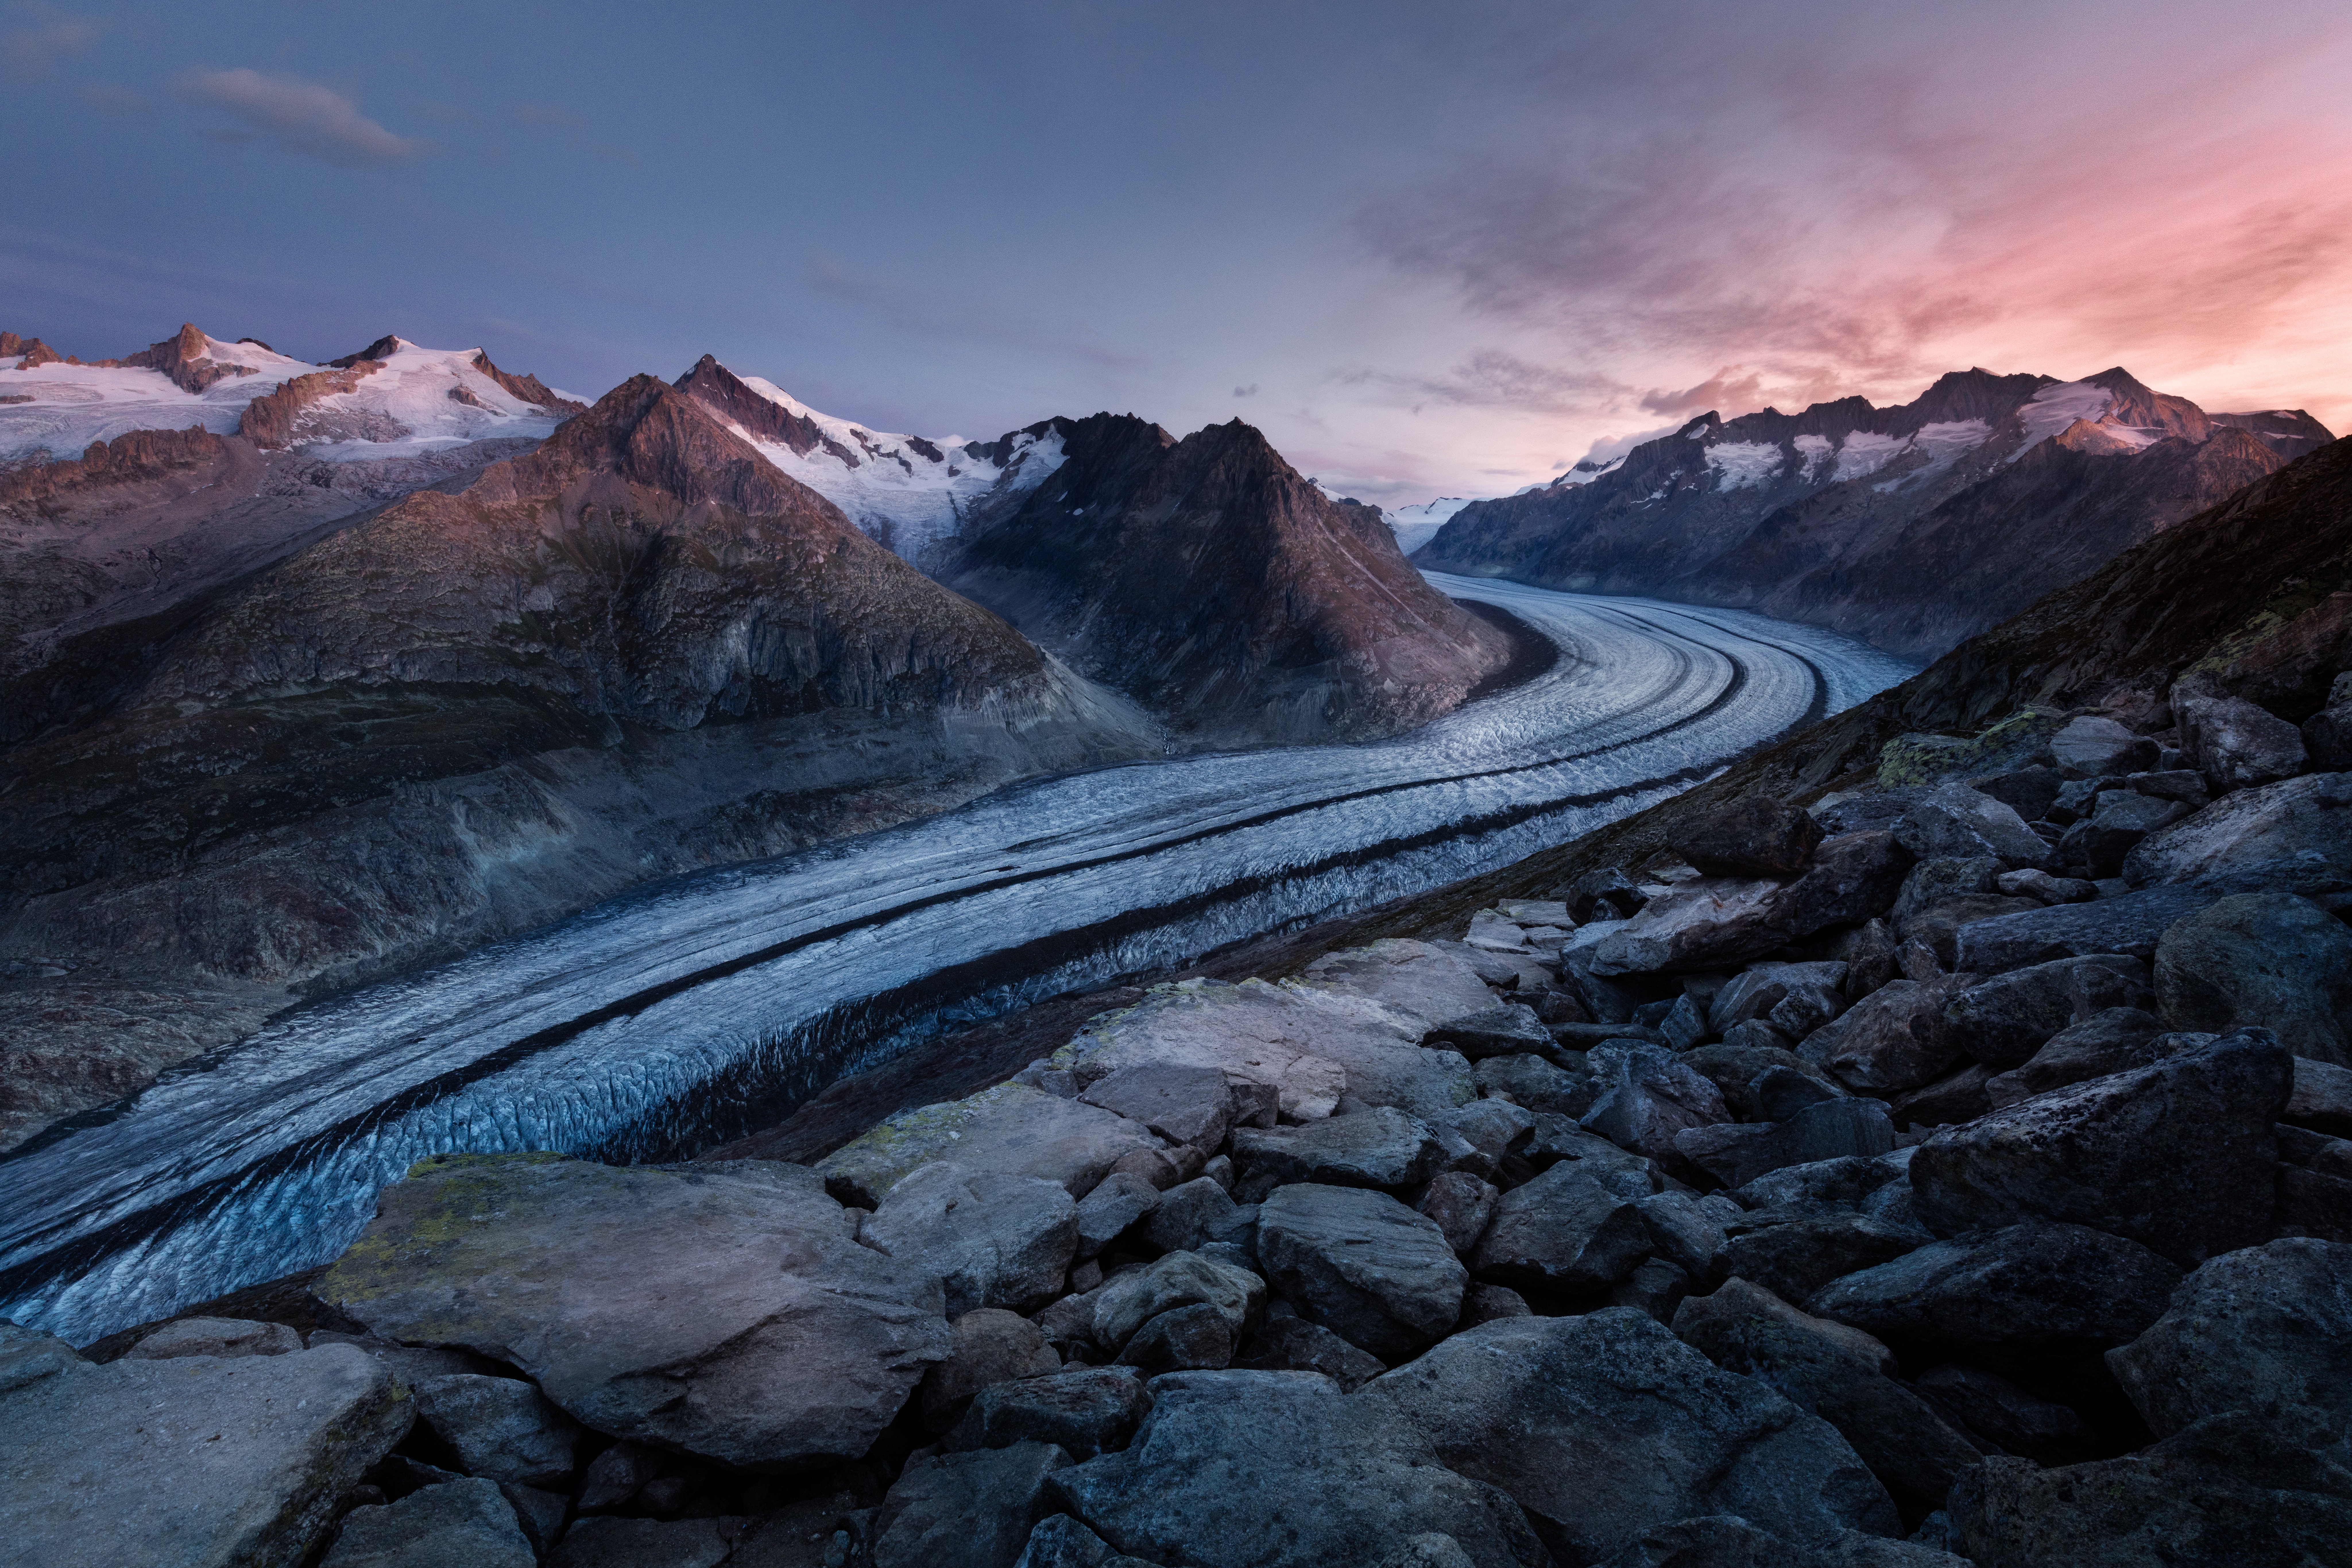
landscape, sea, coast, nature, rock, wilderness, mountain, snow, winter, cloud, sunrise, wave, valley, mountain range, glacier, terrain, national park, ridge, summit, geology, alps, plateau, landform, geographical feature, mountainous landforms, glacial landform